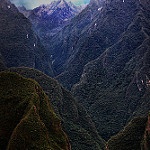
Label: mountain